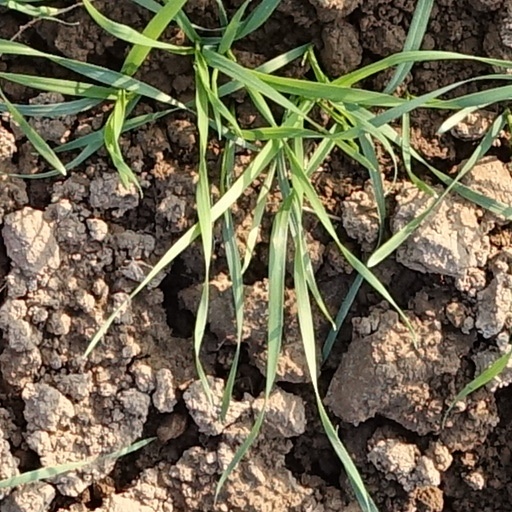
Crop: wheat